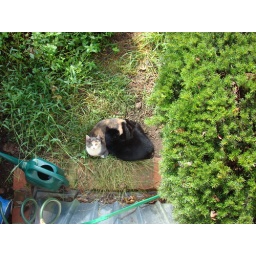
Kittens Midnight & Scout sleeping in front of house